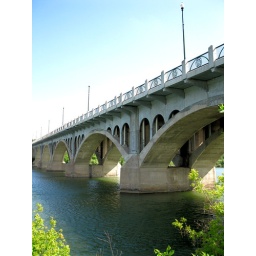
University bridge crossing the South Saskatchewan river in Saskatoon Saskatchewan.